Im Si-wan

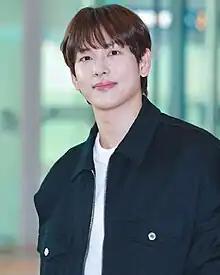
Im in March 2023

Im Si-wan (born Im Woong-jae, December 1, 1988) is a South Korean actor and singer. He is a member of the South Korean boy band and its sub-group ZE:A Five. As an actor, he is best known for starring in the film "The Attorney" (2013), and the television series "" (2014), which were both successful at the box office and in the ratings. He gained international recognition for his role in the second and third seasons of "Squid Game" (2024–2025).